Catherine Howard, Countess of Suffolk

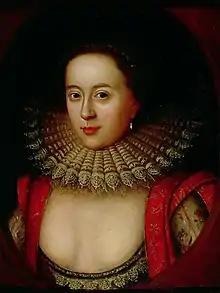
The Countess of Suffolk's daughter Frances Carr, Countess of Somerset

When the Spanish ambassador Juan Fernández de Velasco y Tovar, 5th Duke of Frías came to London to sign a peace treaty, Anne of Denmark and the Countess observed his arrival at Somerset House from a barge on the Thames on 14 August 1604. The barge carried no insignia and they wore black masks.